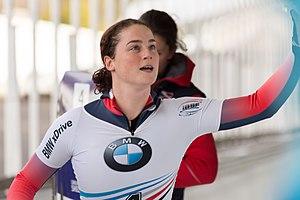
Laura Deas née le 19 août 1988 à Wrexham est une skeletoneuse britannique membre de l'équipe nationale depuis 2010.